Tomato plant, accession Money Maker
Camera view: vertical (180 deg); turntable rotation: 180 degrees
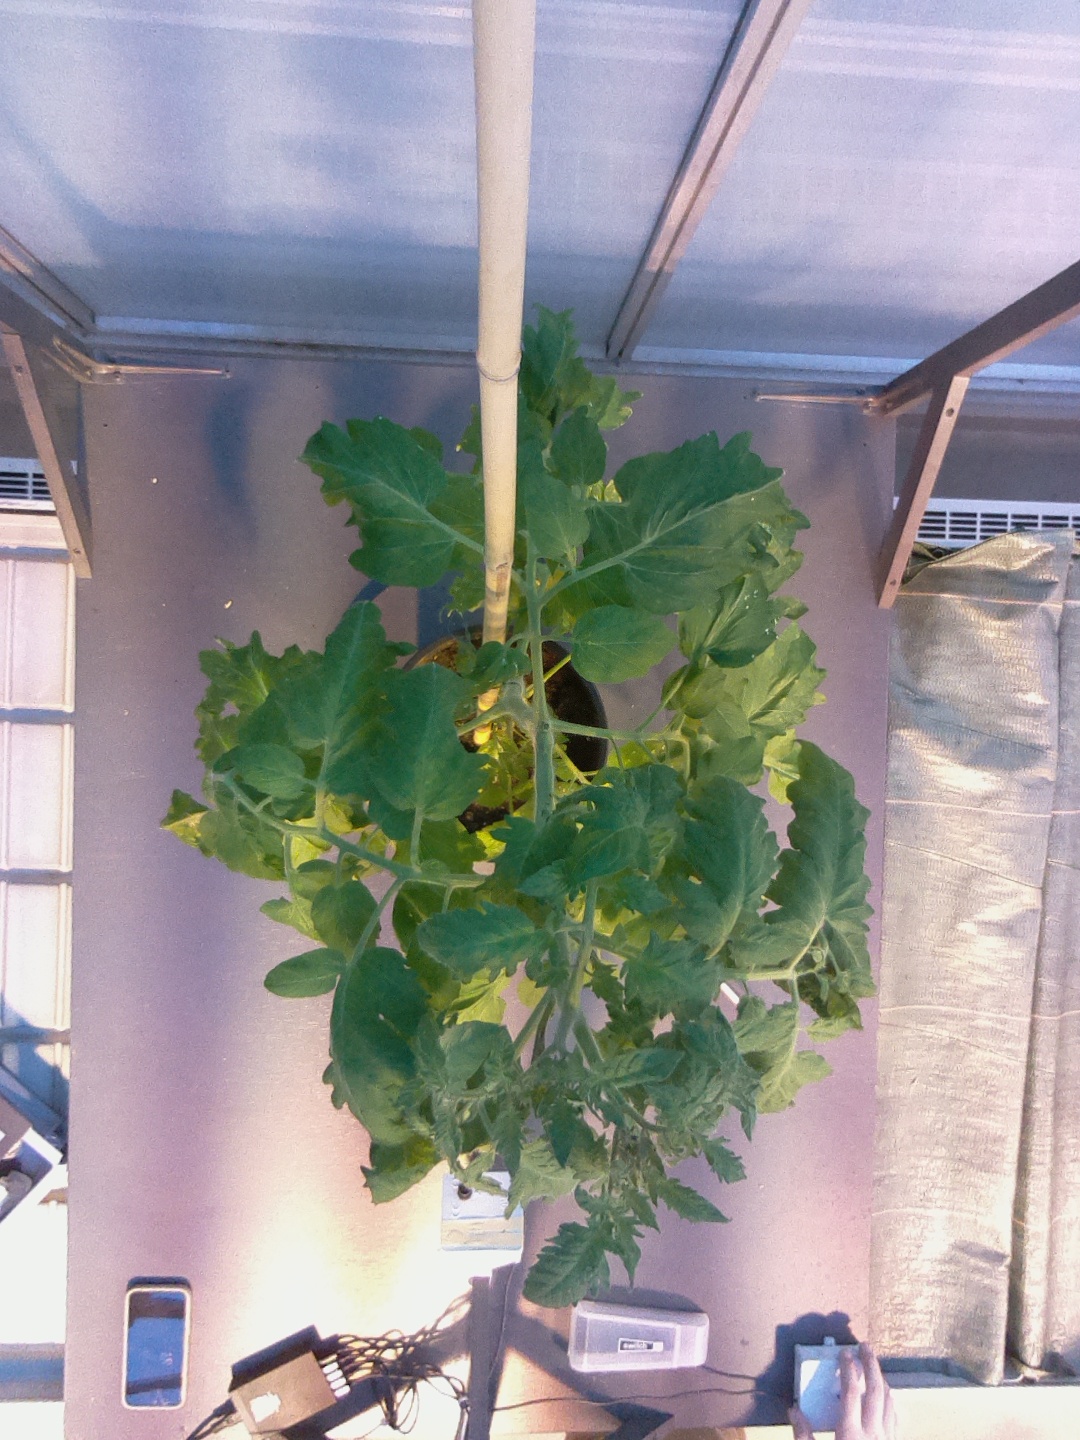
BBCH growth stage 60: First flowers open